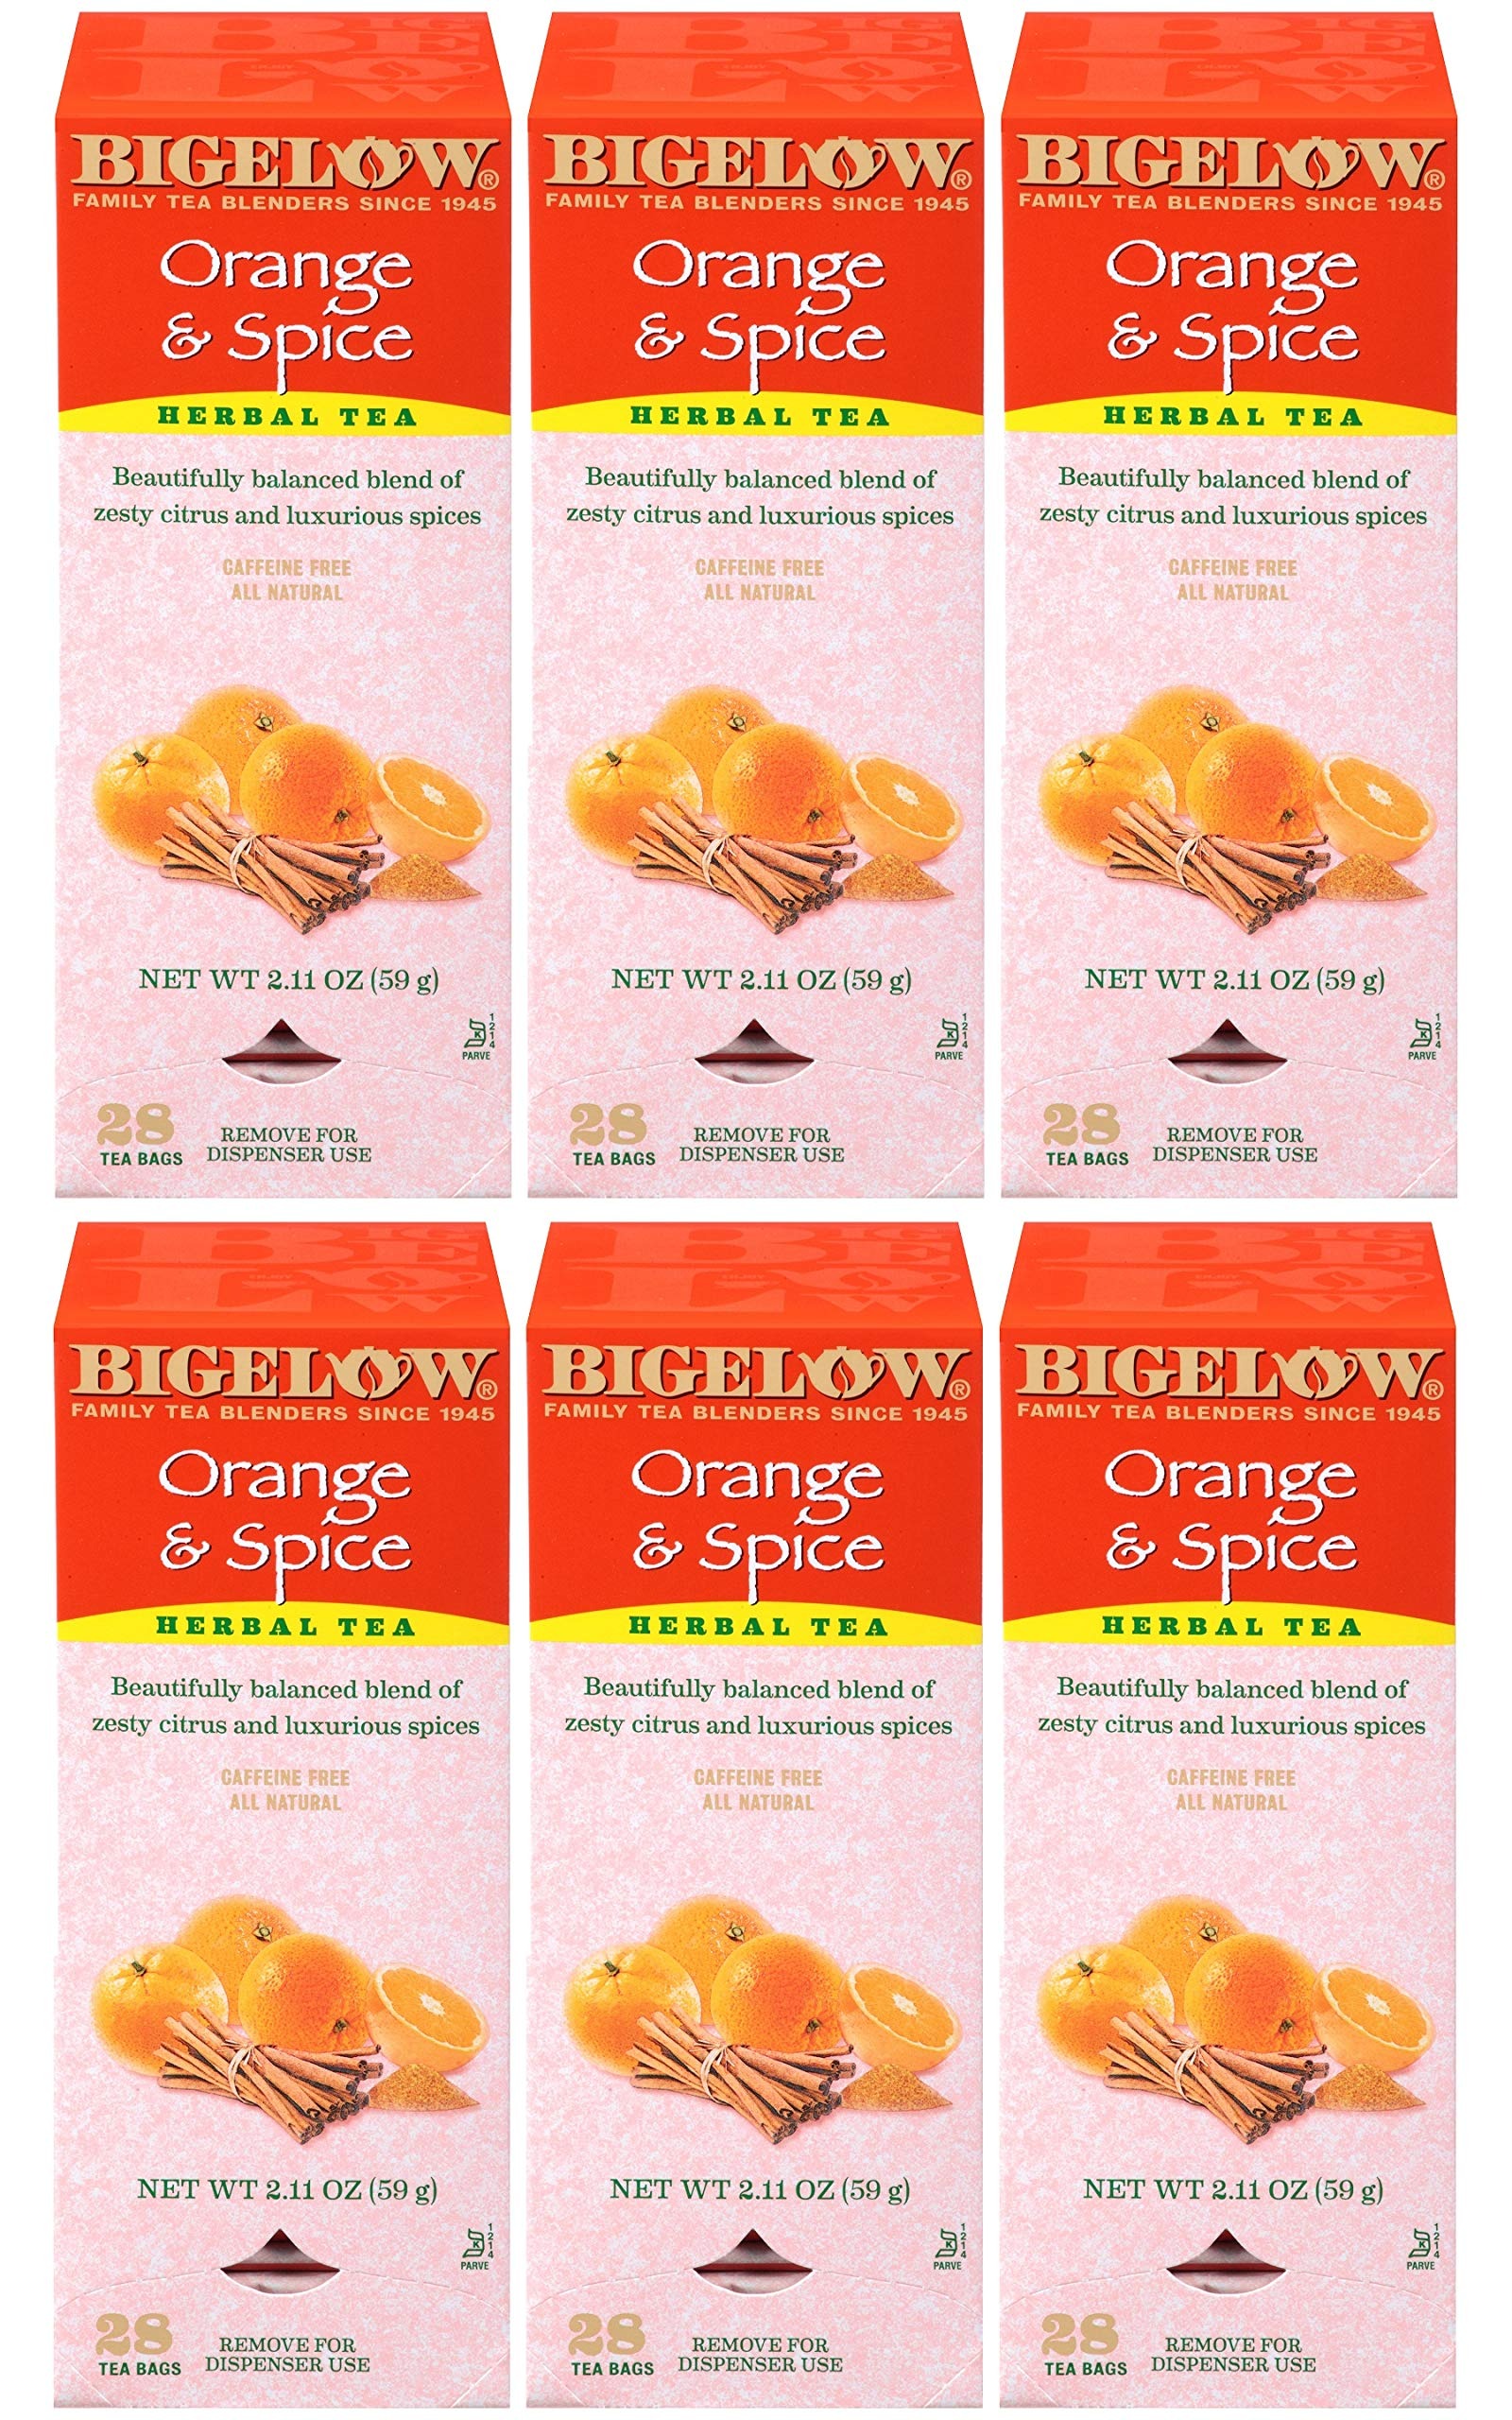
Item Name: Bigelow Orange & Spice Herbal Tea 28-Count Boxes (Pack of 6) Caffeine-Free Soothing Herbal Tea Sweetly Citrus-y Tea with an Herbal Twist in Foil-Wrapped Bags
Bullet Point 1: ORANGE YOU GLAD IT'S HERBAL: Orange flavor is enhanced with warm soothing herbs like roasted chicory hibiscus flowers rosehips and cinnamon in this deliciously indulgent herbal tea blend for an invigorating citrus lift balanced with herbal relaxation
Bullet Point 2: Individually Wrapped: Bigelow tea always come individually wrapped in foil pouches for peak flavor, freshness, and aroma to enjoy everywhere you go! Gluten-free, calorie-free, & Kosher certified; Bigelow tea delivers on all the health benefits of tea.
Bullet Point 3: Try Every Flavor: There's a Bigelow Tea for every mood and any time of day. Wake up in the morning with English Breakfast, enjoy an afternoon antioxidant boost from Green Tea, or relax & restore with one of our variety of caffeine free herbal teas.
Bullet Point 4: Blended and Packaged in the USA: In 1945 Ruth Campbell Bigelow created our first tea, Constant Comment, a strong, flavorful black tea blended with aromatic orange peel and sweet warming spices. Today, Bigelow is still 100% Family Owned
Bullet Point 5: Uncompromised Quality: Since 1945, Bigelow Tea has been a leader in premium tea and proud to be a Certified B Corporation - meeting the highest verified standards of social and environmental performance, transparency and accountability
Product Description: Get into your own comfort zone with our perfect balance of juicy orange and zesty spices. One of our family’s favorite blends, we find it soothing and delightful, with a unique taste that is simply impossible to put into words. Caffeine Free. 28 individually foil wrapped tea bags per box, 6 boxes per case.
Value: 6.0
Unit: Count

Price: 11.3